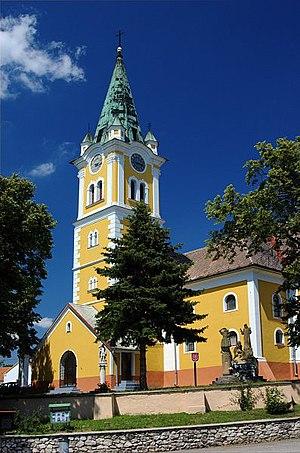
Radošovce est un village de Slovaquie situé dans la région de Trnava.